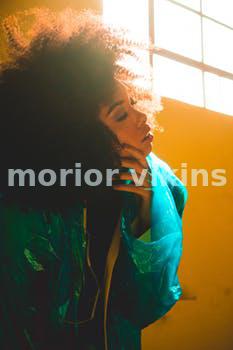
Label: Watermark